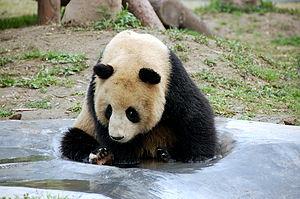
Panda au zoo de Shanghai
Le zoo de Shanghai est un parc zoologique situé à Shanghai, en Chine, fondé le 25 mai 1954.